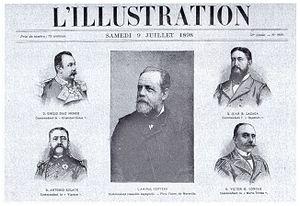
L'état major de la flotte espagnole (1898)